Death Before Dishonor XVIII

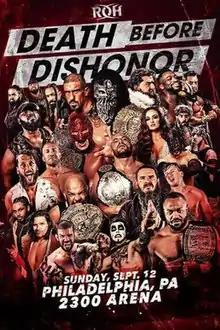
Promotional poster

Death Before Dishonor XVIII was a professional wrestling pay-per-view produced by Ring of Honor (ROH). It was the eighteenth event in the Death Before Dishonor chronology. It took place on September 12, 2021. The show was originally supposed to emanate from the RP Funding Center in Lakeland, Florida, but due to a surge of COVID-19 in Florida at the time, the location was changed to the 2300 Arena at Philadelphia, Pennsylvania. It marked the last time Death Before Dishonor had Roman numerals in its name.